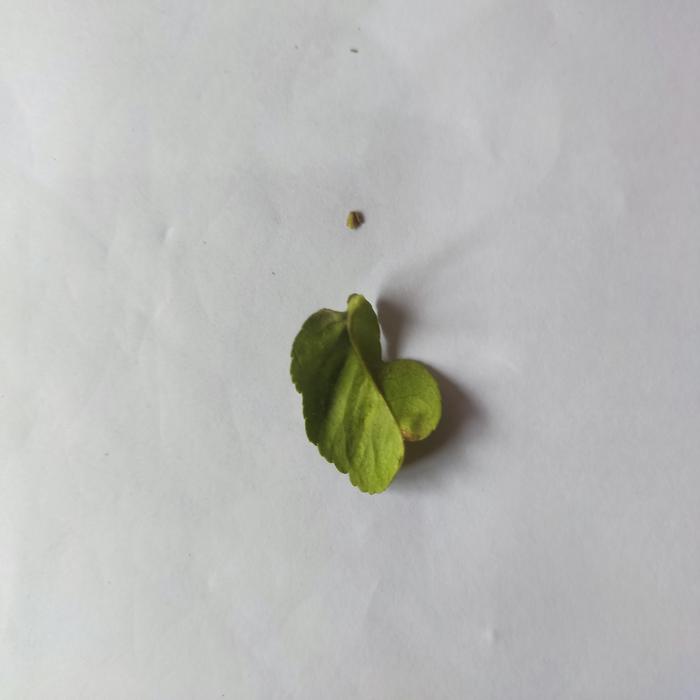
Crop: Lemon
Leaf condition: Leaf_Curl